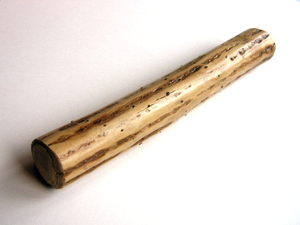
Le bâton de pluie est un instrument de percussion de la catégorie des idiophones répandu parmi les peuples premiers mais aussi parmi les bergers au Chili, où il s'appelle « cascades » par exemple. En Mélanésie, on l'appelle « bâton de parole » et tel un sablier, il chronomètre et autorise le temps de parole de chaque orateur durant l'écoulement des grains qu'il contient.